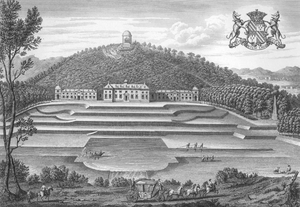
Hugh Fortescue, 1ᵉʳ comte Clinton, 14ᵉ baron Clinton propriétaire de Castle Hill, dans la paroisse de Filleigh, de Weare Giffard Hall, Devon, et d'Ebrington Manor, à Gloucestershire, était un propriétaire foncier et un pair. Il a construit la demeure seigneuriale palladienne de Castle Hill.